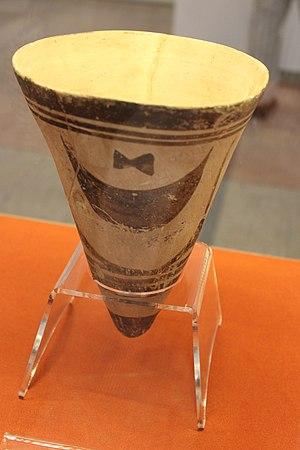
Conical pottery beaker from Tall-e Bakun (Fars province)- 4500- 4050 BC - Natioanl museum of Iran - Inventory number 9